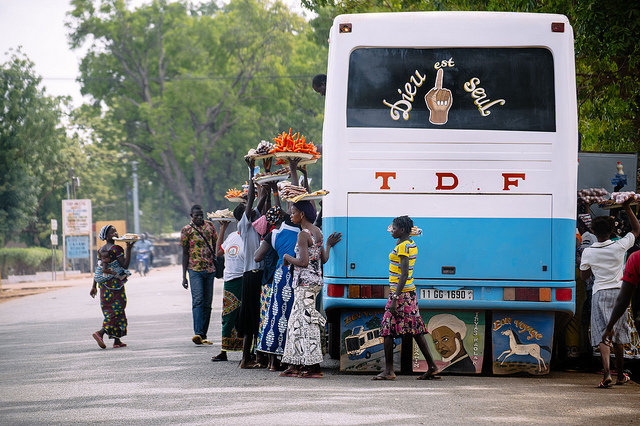
Group of people standing around a blue and white bus.

People standing around beside a bus in the middle of the street.

a group of people standing outside a parked bus

People gathering around a parked bus, some holding food.

A group of people holding plates of food stand next to the bus.